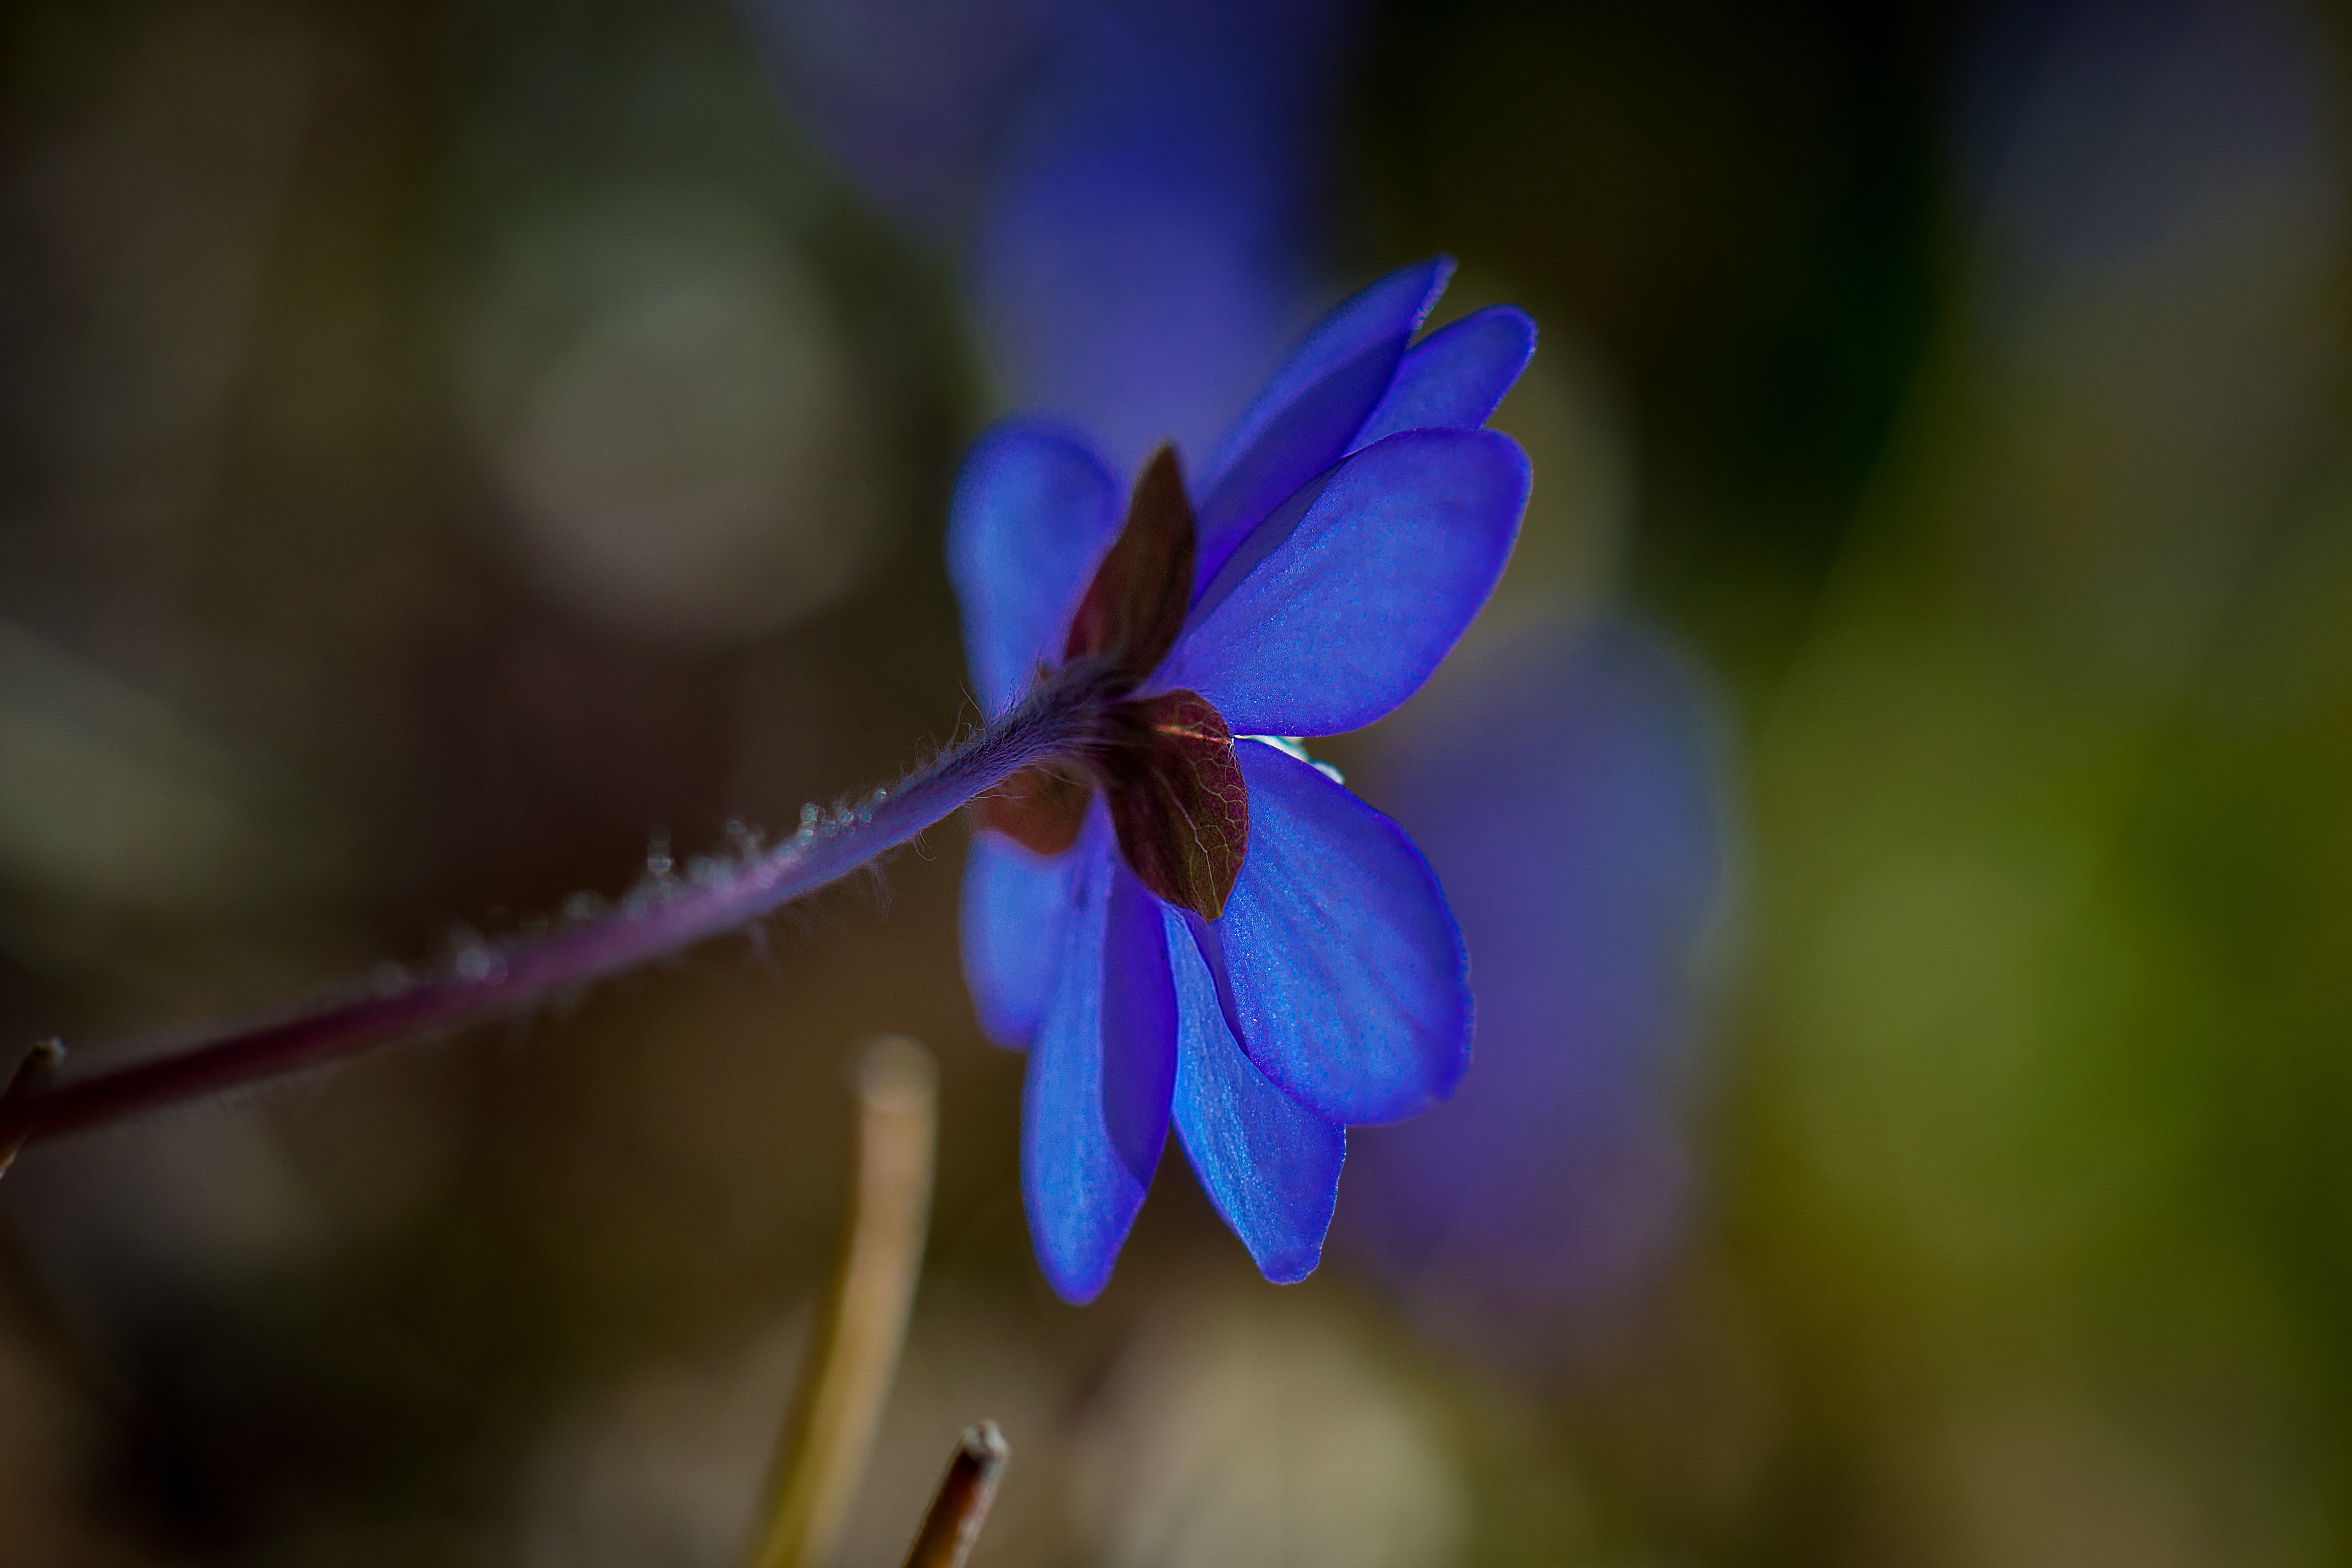
nature, blossom, plant, photography, sunlight, leaf, flower, petal, spring, green, botany, blue, flora, wildflower, close up, eye, hepatica, macro photography, flowering plant, plant stem, land plant